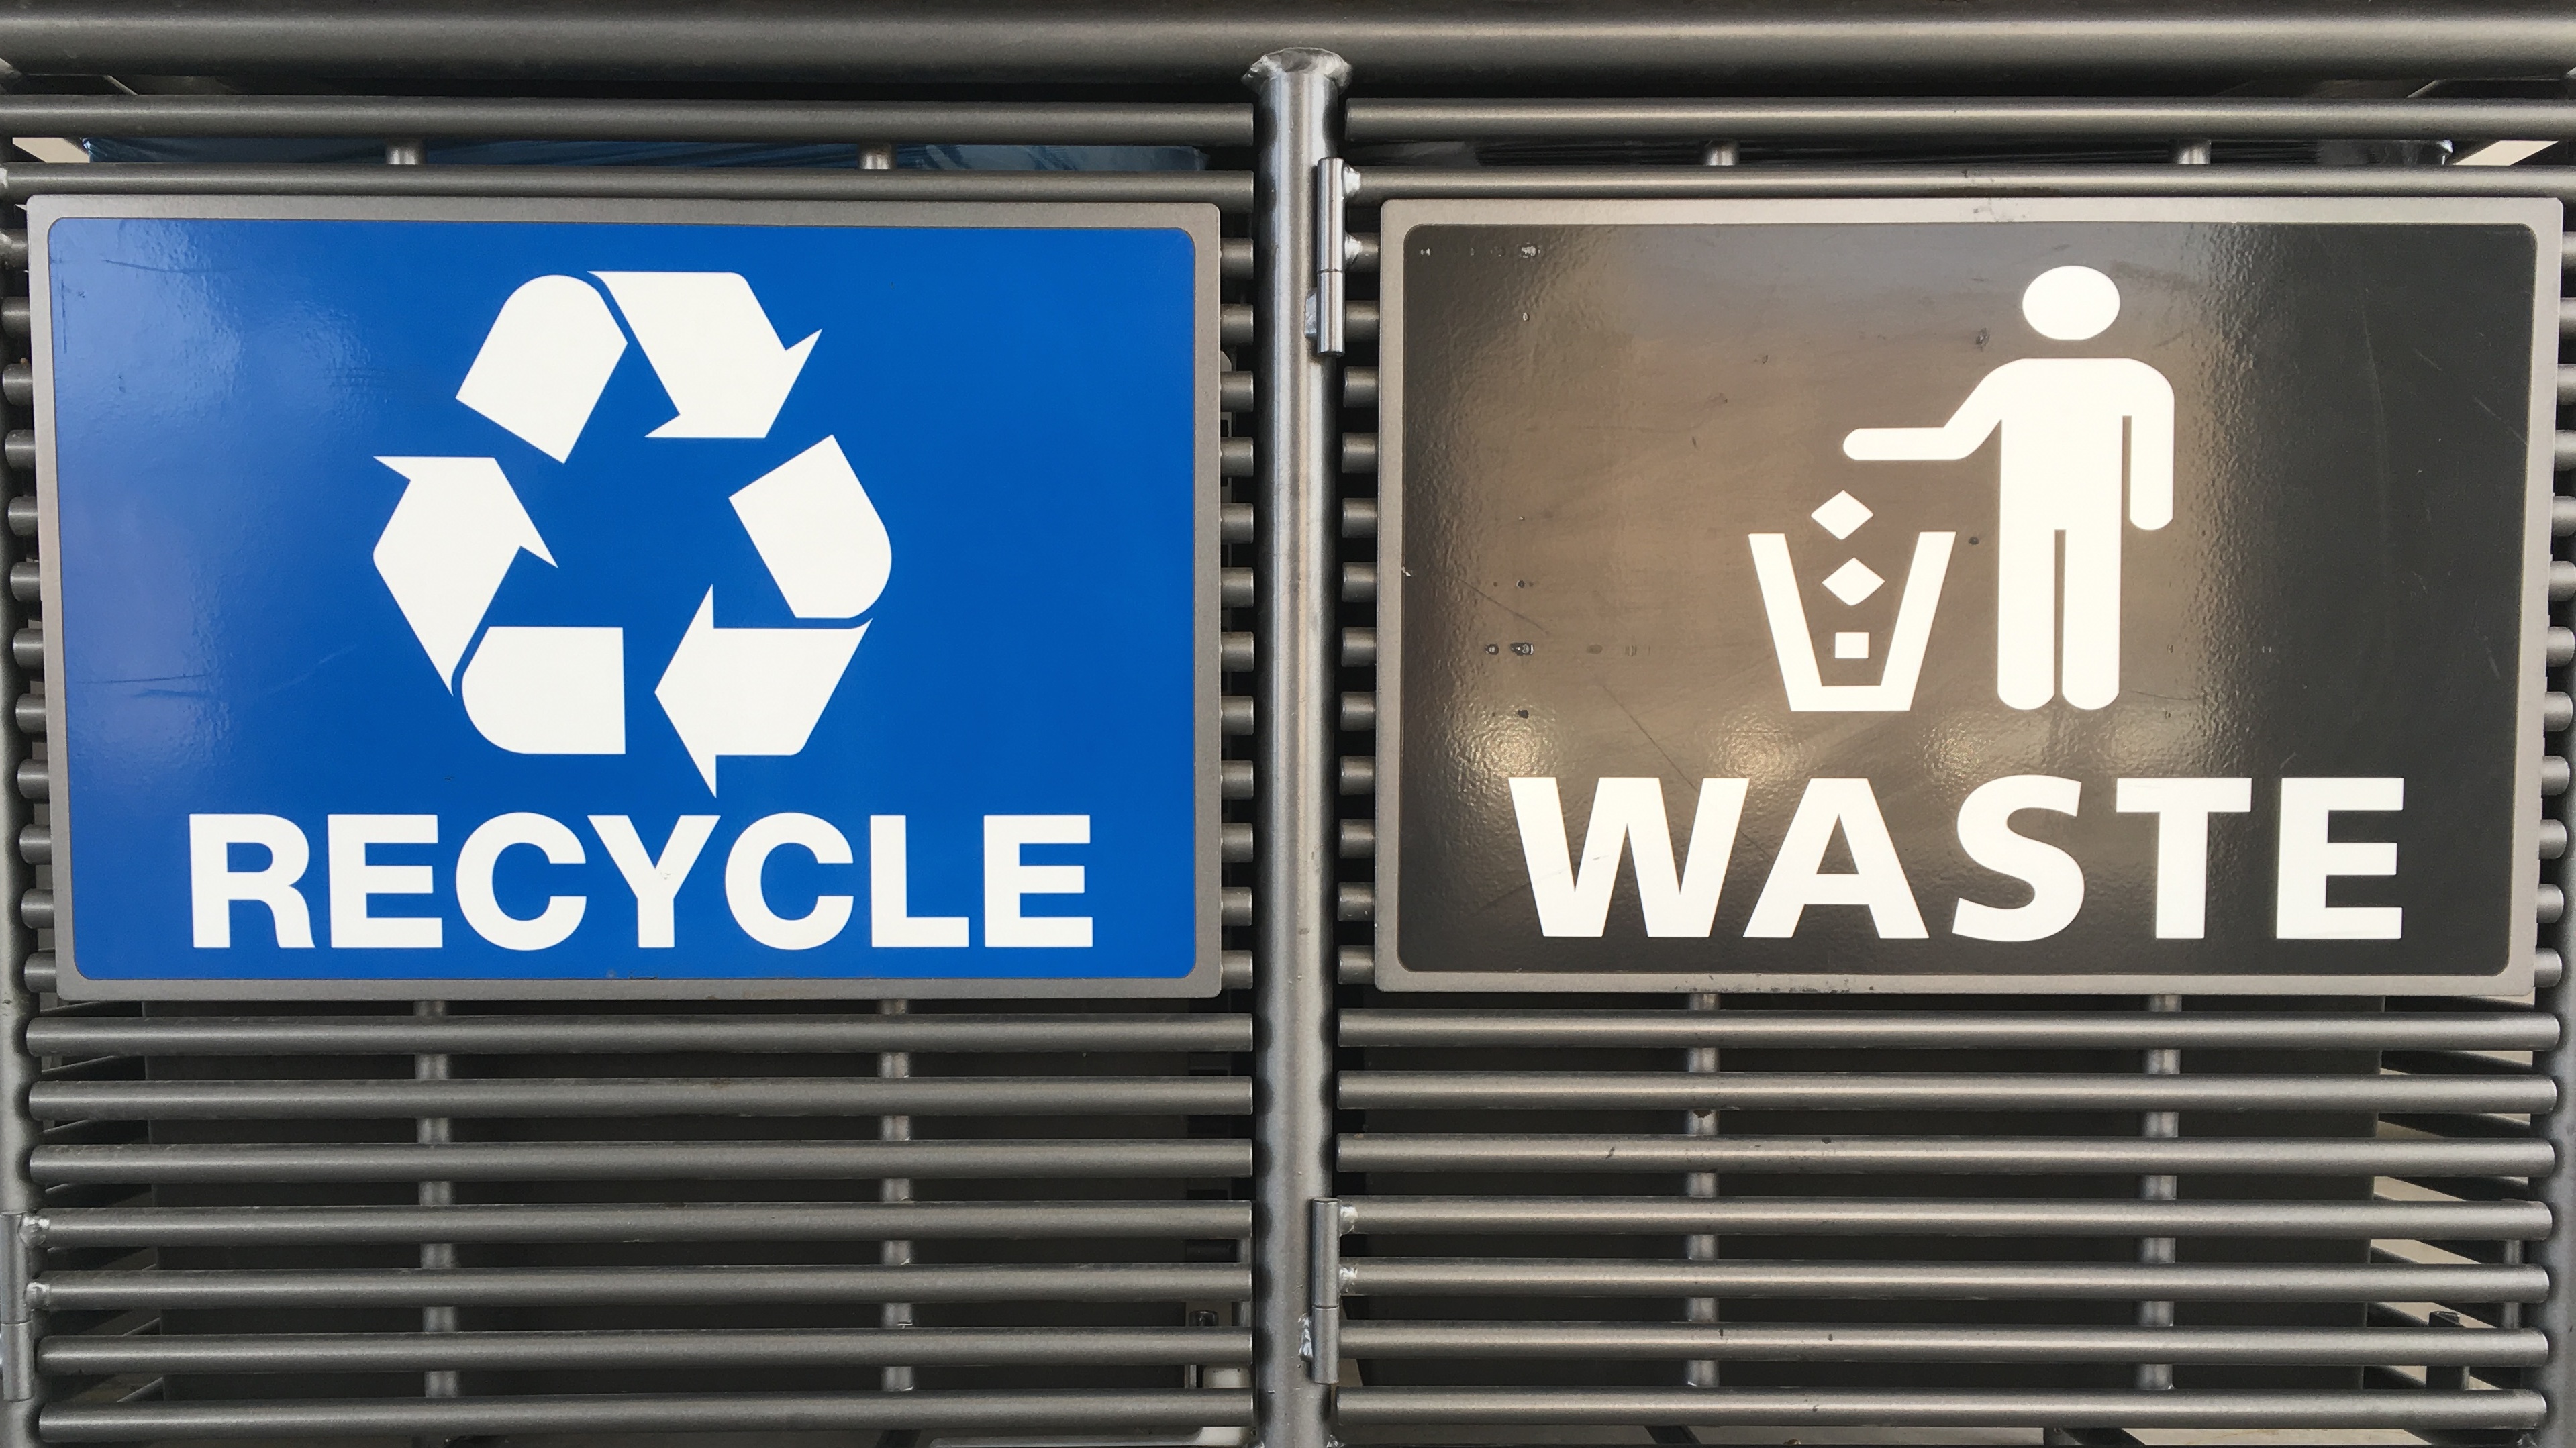
advertising, sign, banner, signage, brand, font, automotive exterior, vehicle registration plate